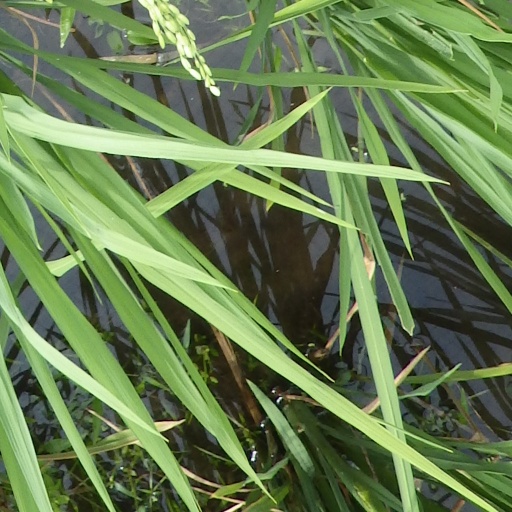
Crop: rice